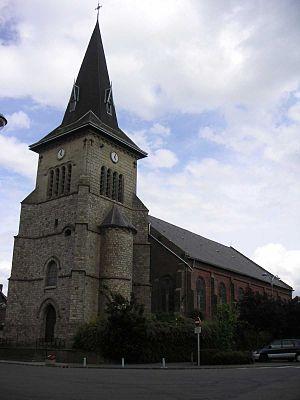
Façade de l'église de fr:Marquion (Pas-de-Calais). Photo prise par Padawane
Marquion est une commune française située dans le département du Pas-de-Calais en région Hauts-de-France.